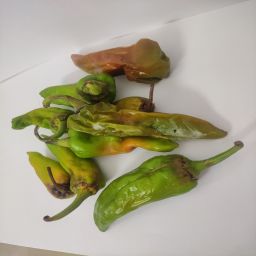
Crop: New Mexico Green Chile
Quality: Damaged